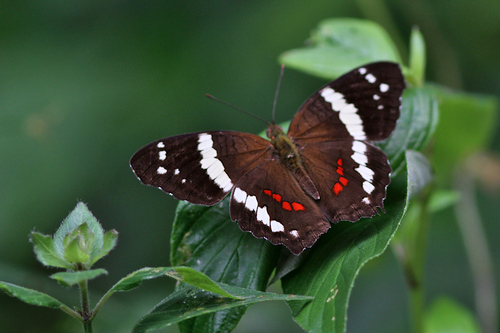
Scientific name: Anartia fatima
Common name: Banded peacock
Family: Nymphalidae
Order: Lepidoptera
Pollinator type: Primary pollinator
Habitat: Open areas and gardens
Geographic range: South America
Conservation status: Least Concern